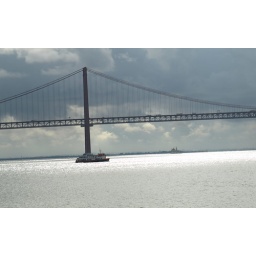
bridge over the Tagus river